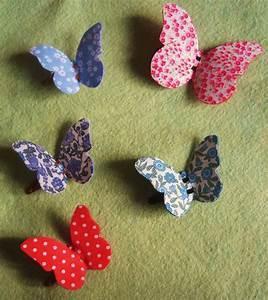
butterfly